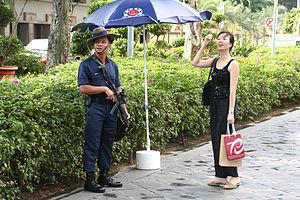
Le Contingent Gorkha est un service opérationnel de la police de Singapour composé principalement de Gurkhas du Népal. Les membres du GC sont hautement qualifiés et sont sélectionnés en vertu de la démonstration d'une solide discipline et d'un dévouement dans leurs tâches. Le rôle principal du contingent est d'être une unité de garde spéciale. Il est actuellement utilisé comme force antiterroriste.